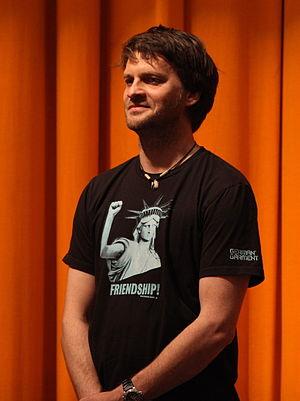
Markus Goller, né le 29 juin 1969 à Munich, est un monteur et réalisateur allemand de comédies.